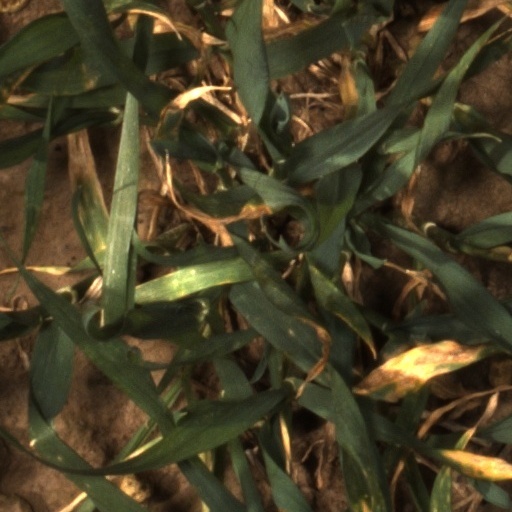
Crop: wheat